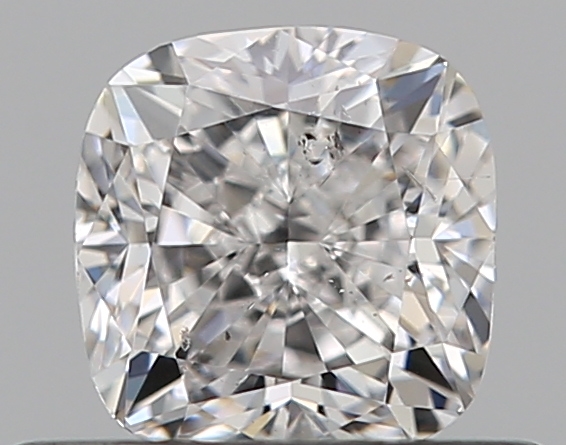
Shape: cushion
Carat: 0.5
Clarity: SI1
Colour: E
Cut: GD
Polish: EX
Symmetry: VG
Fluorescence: N
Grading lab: GIA
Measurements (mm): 4.4 x 4.31 x 3.04